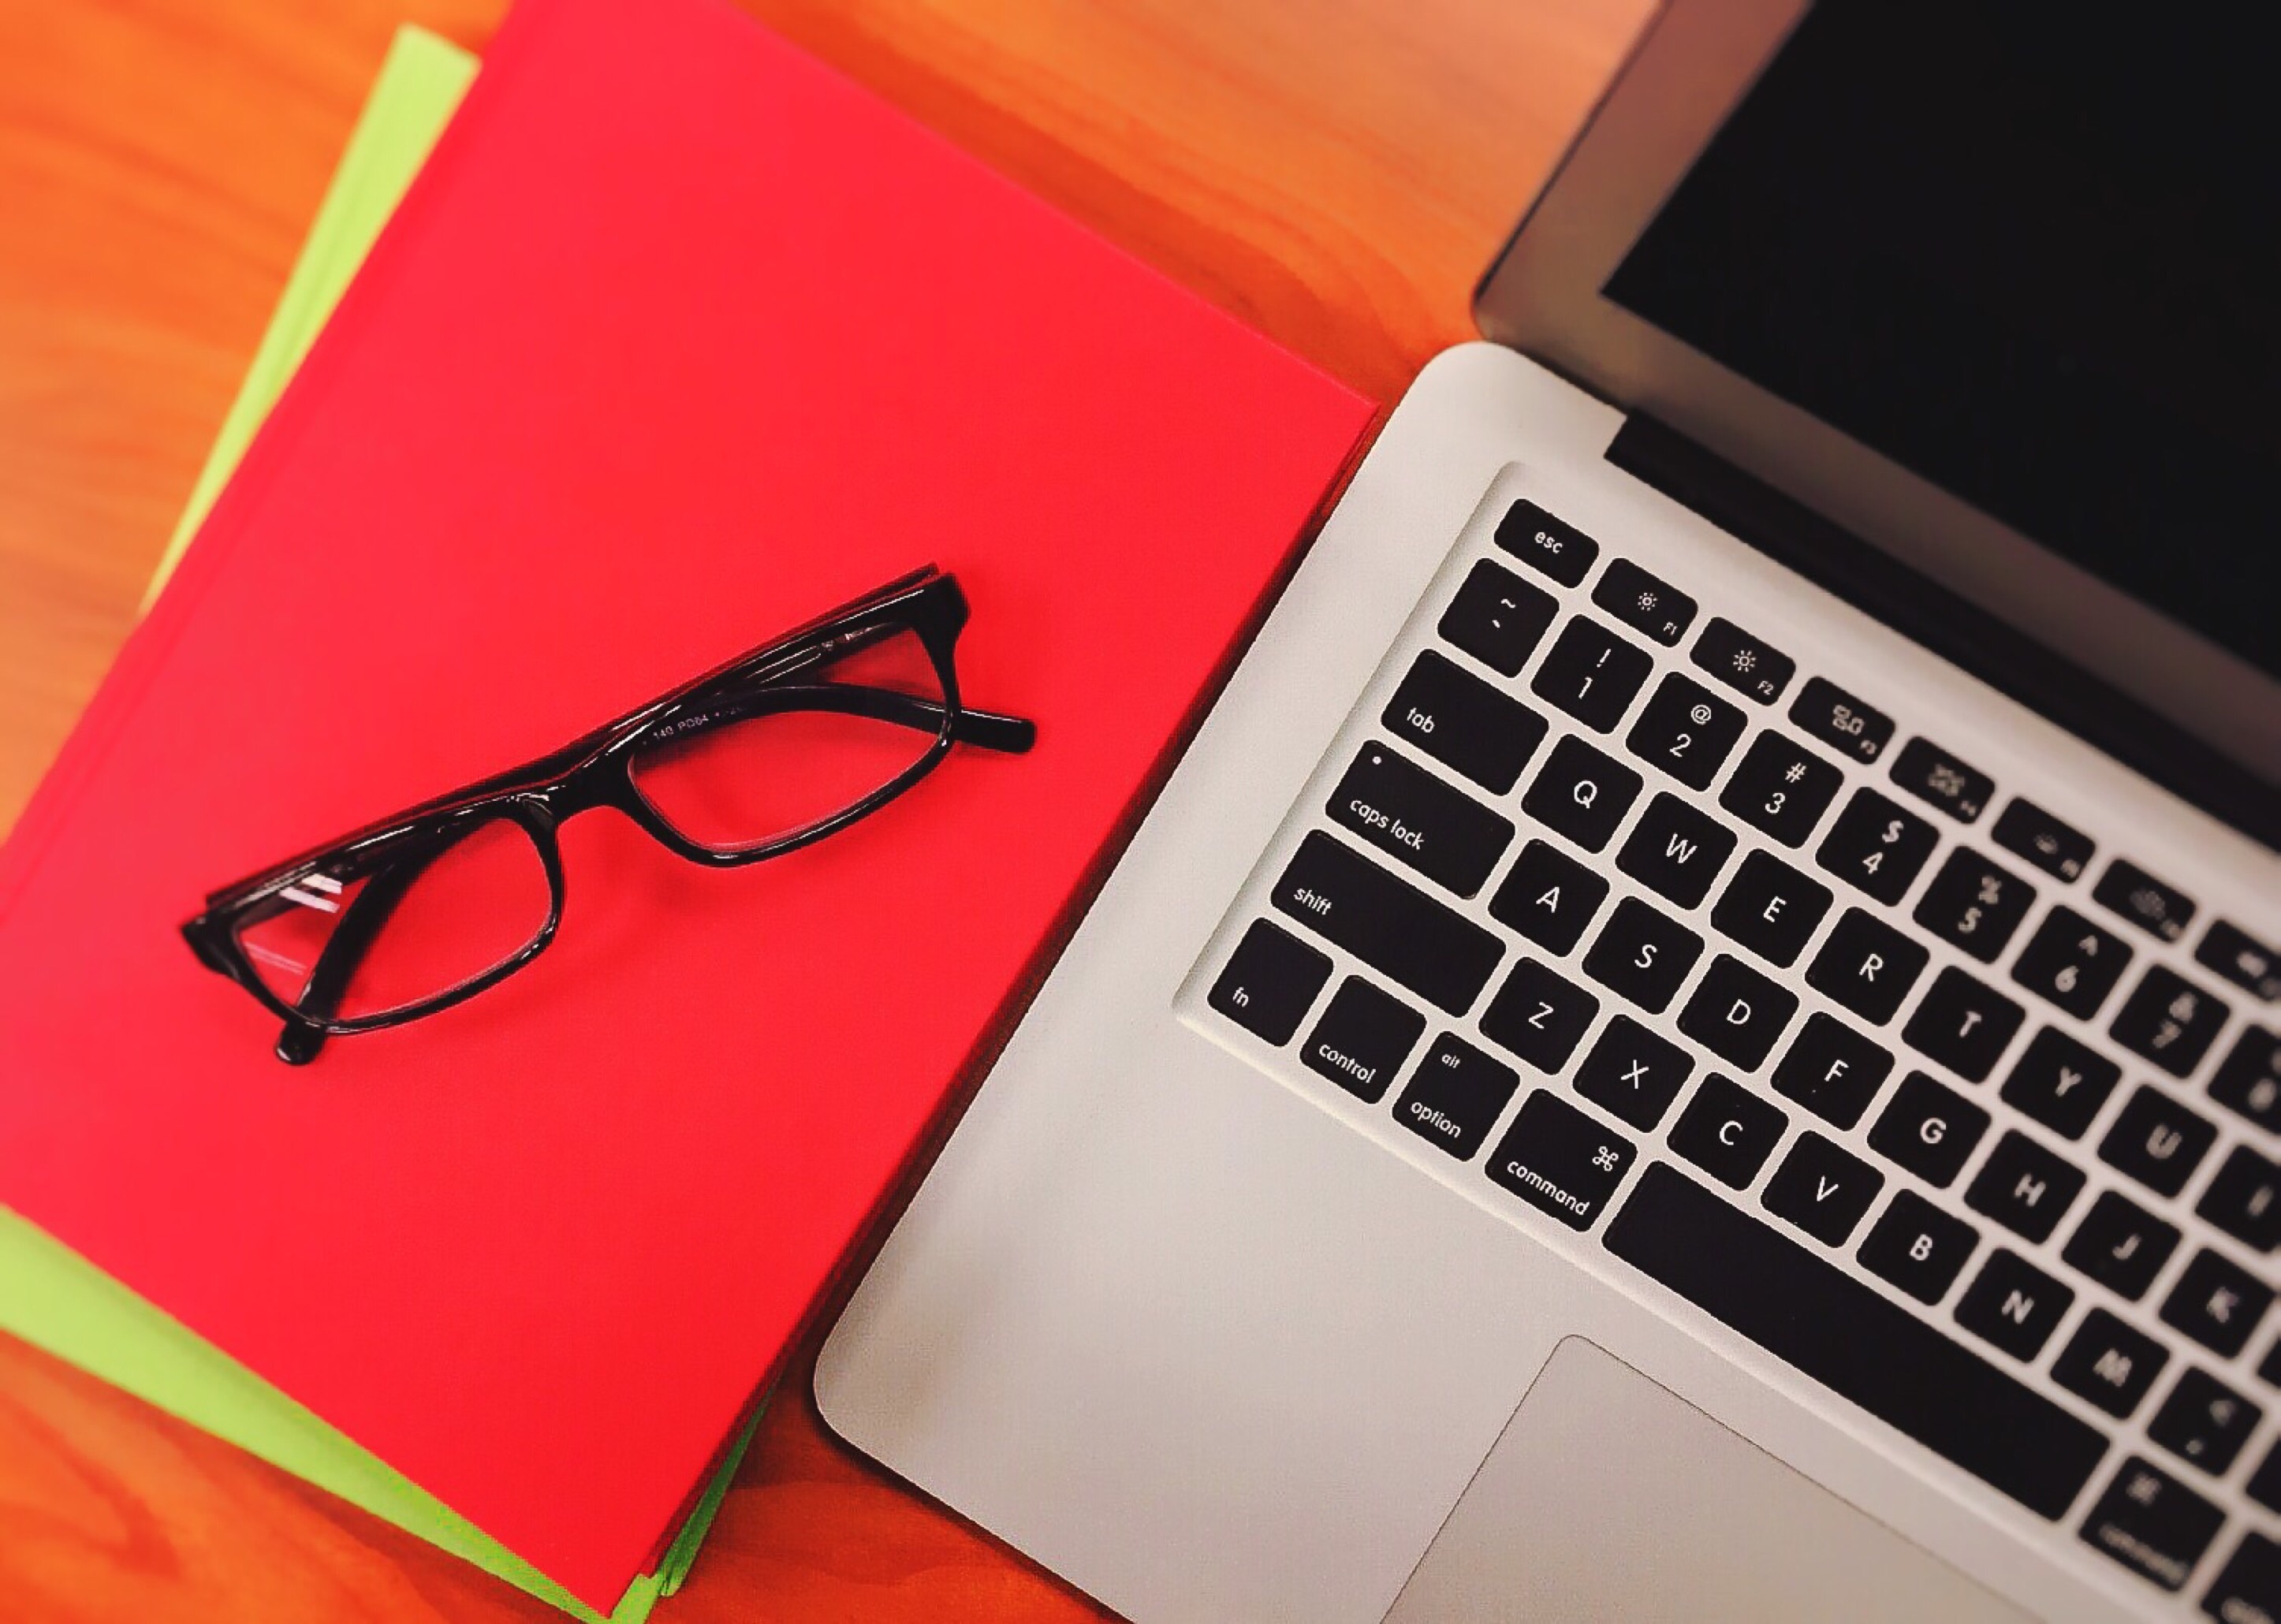
laptop, computer, writing, book, technology, red, color, office, brand, art, design, glasses, shape